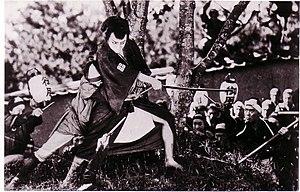
Buntarō Futagawa, né le 18 juin 1899 et mort le 28 mars 1966, est un acteur, scénariste et réalisateur pionnier du cinéma japonais. Son vrai nom est Kichinosuke Takizawa. En tant que scénariste, il emploie le nom de plume d'Otsuma Shinozuka.
Orochi est un film japonais muet en noir et blanc, réalisé par Buntarō Futagawa et sorti en 1925.